Begging in animals

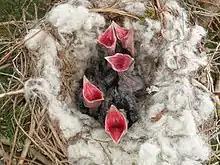
Nestling carrion crow chicks begging

Begging in animals is when an animal solicits being given resources by another animal. This is usually a young animal soliciting food from their parents, brood hosts or other adults. However, the resource is sometimes non-food related or may be solicited by adult animals. Begging behavior is most widely studied in birds, however, mammals, amphibians, and invertebrates perform begging displays. Generally in food solicitation, begging behavior is instinctive, although in some instances it is learned (e.g. pet cats and dogs).